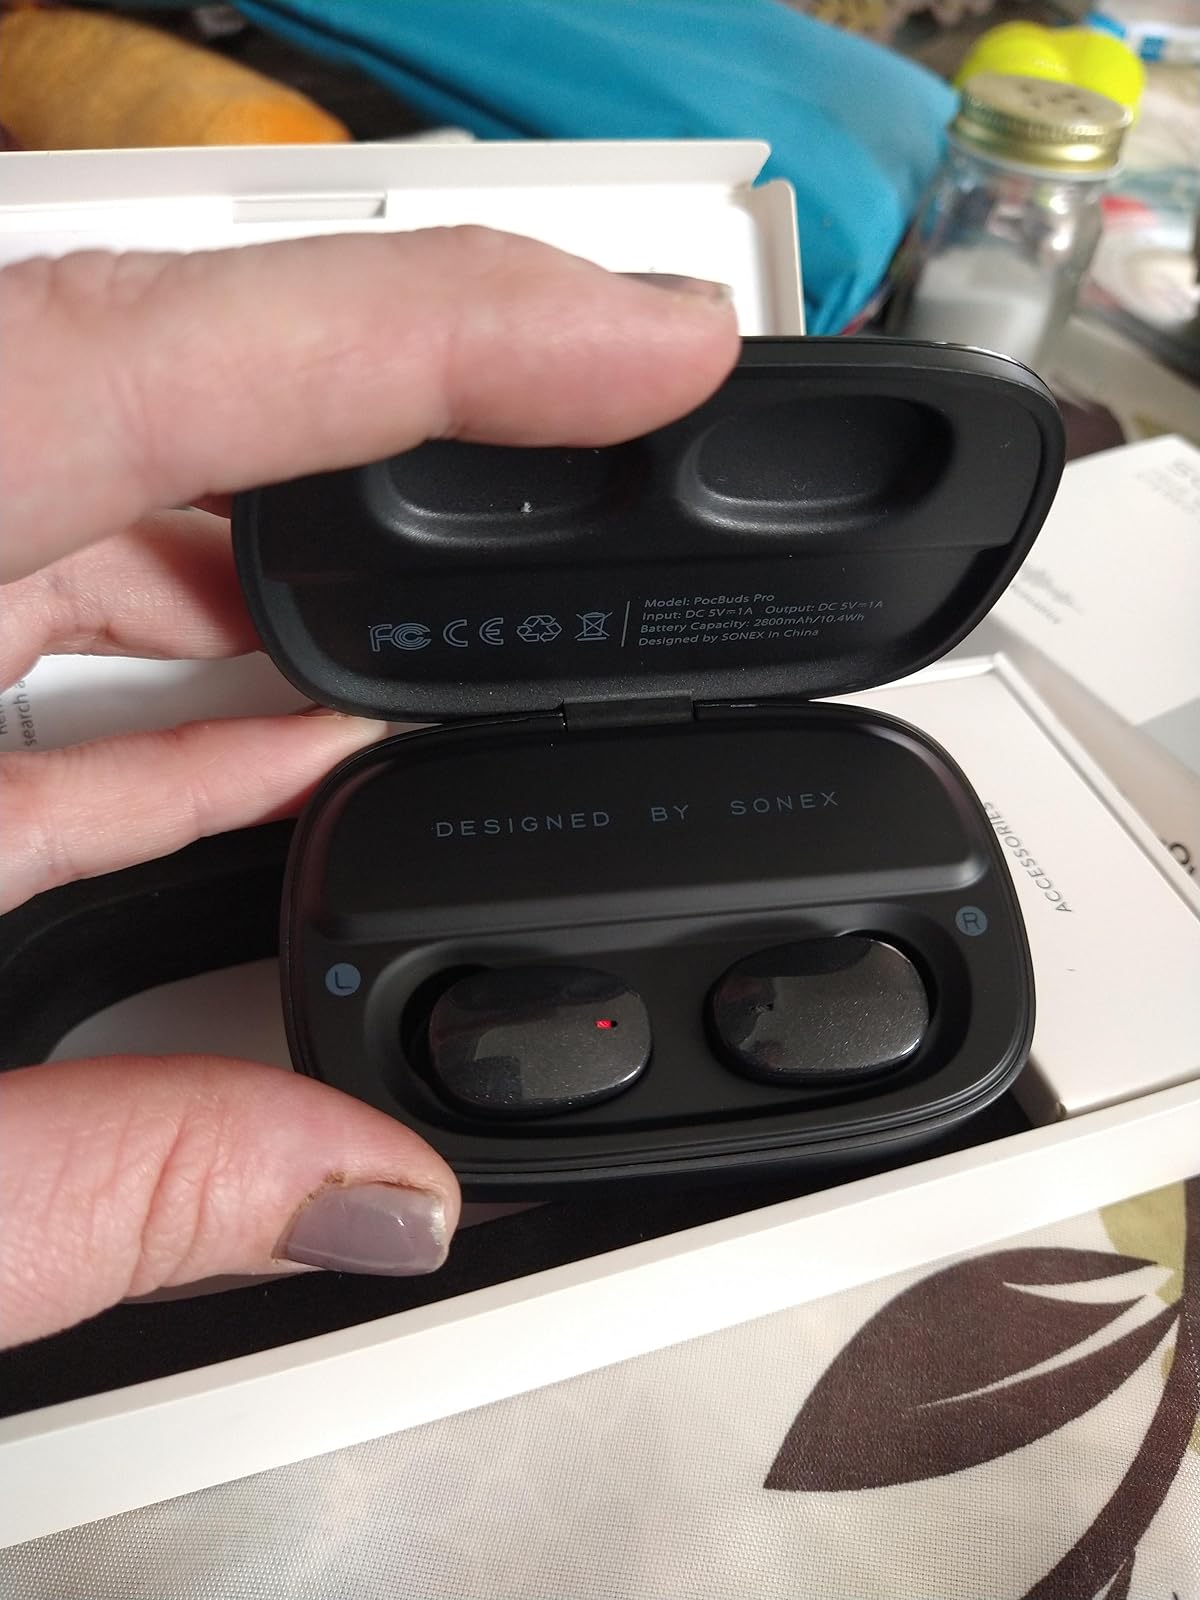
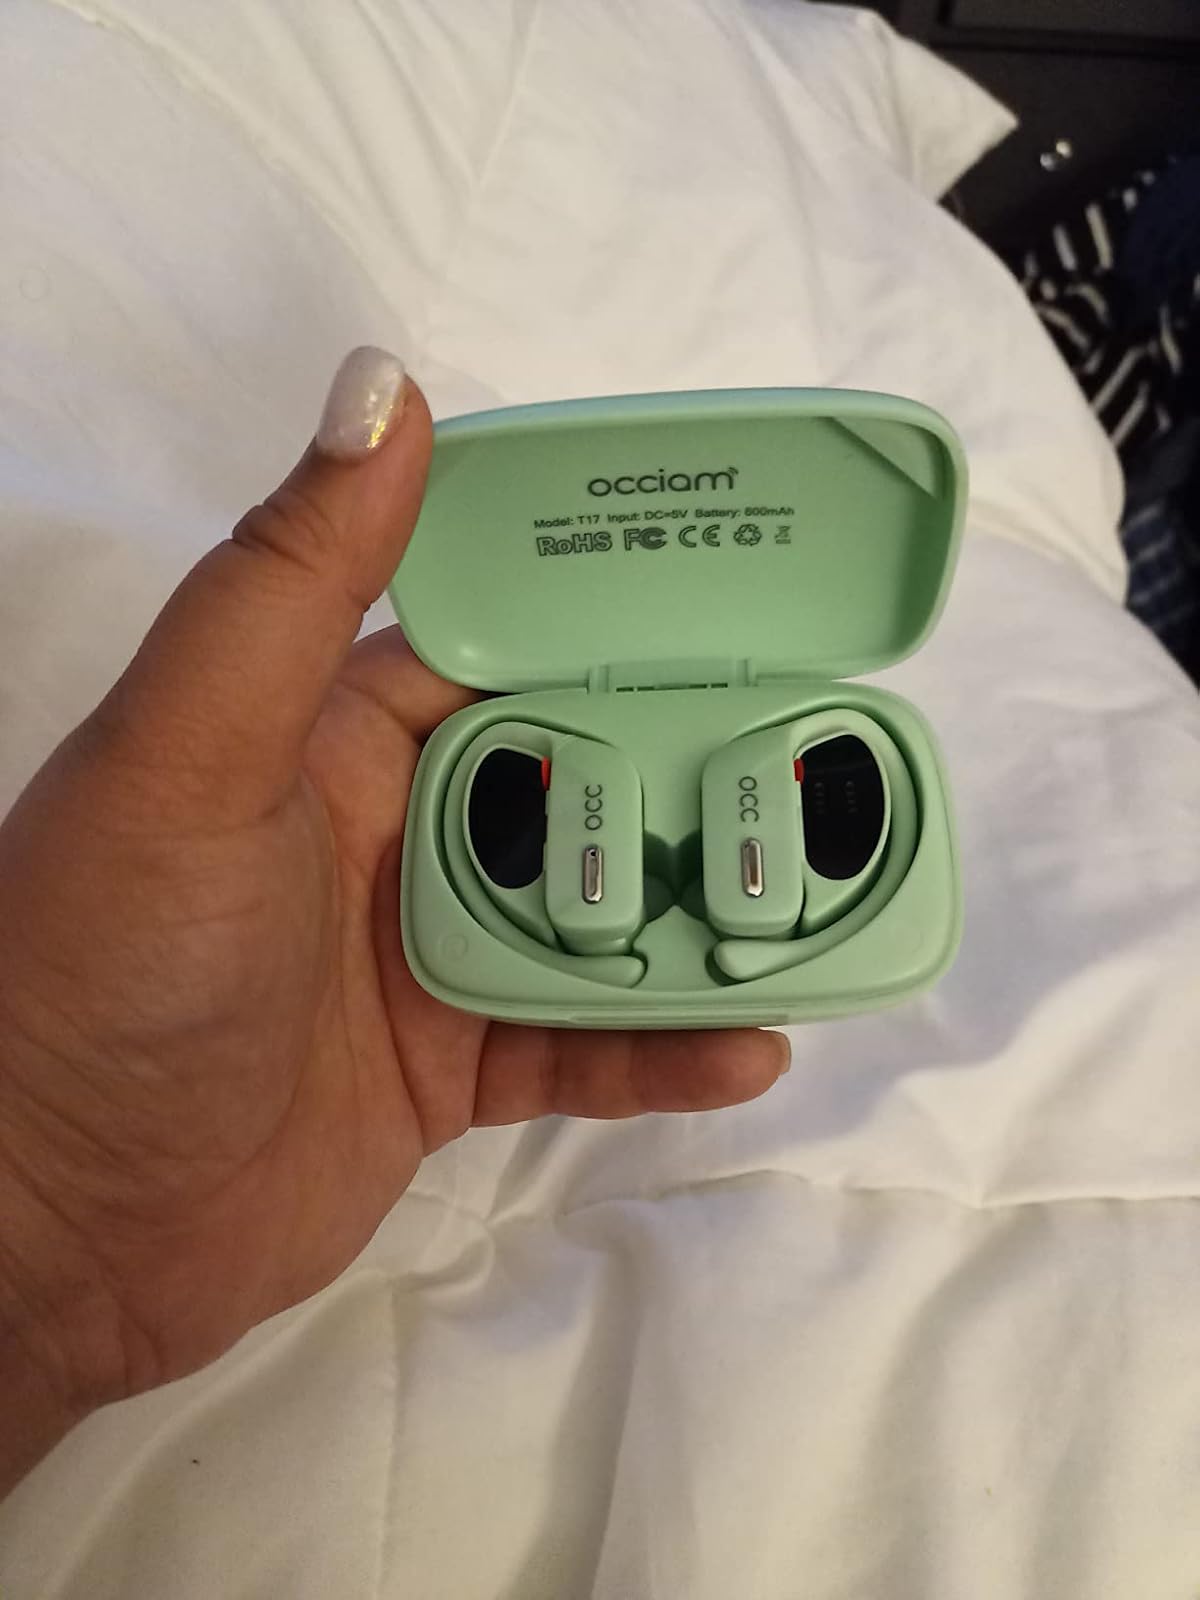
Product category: earbuds
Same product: no